Picton, Lennox and Nueva

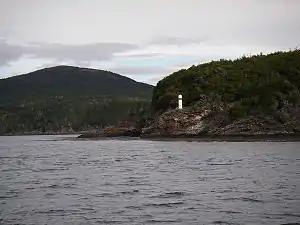
A lighthouse in the Chilean Gardiner island. In the background is Picton Island.

Picton, Lennox and Nueva form a group of three islands (and their islets) at the extreme southern tip of South America, in the Chilean commune of Cabo de Hornos in Antártica Chilena Province, Magallanes and Antártica Chilena Region. Located in the Tierra del Fuego archipelago, they lie east of Navarino Island and are separated from the Argentine part of Isla Grande in the north by the Beagle Channel. They have an area of 170.4 km (Lennox), 105.4 km (Picton), 120.0 km (Nueva).